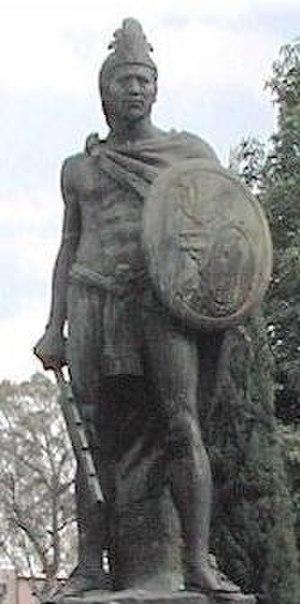
Xicotencatl II Axayacatl, aussi appelé Xicotencatl le Jeune, était un prince et chef de guerre, portant probablement le titre de Tlacochcalcatl, de l'État précolombienne Tlaxcala au moment de la conquête espagnole du Mexique.